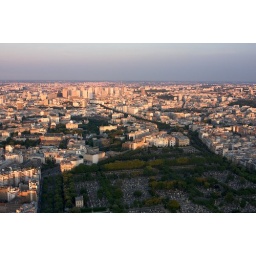
Montparnasse Cemetary (I lived in the brown brick building just at the lower left corner, for my last month)